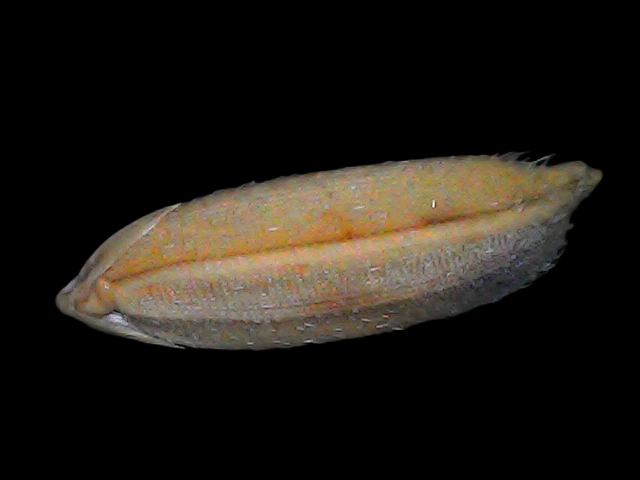
Rice variety: Br22